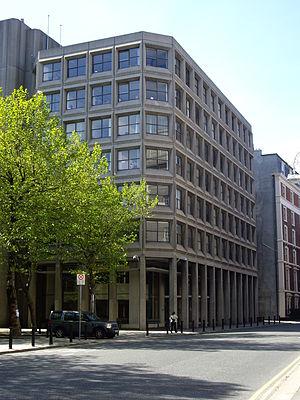
Le département de l'Agriculture, de la Mer et de l'Alimentation de l'Irlande est le département ministériel qui doit assurer le développement durable d'un secteur agro-alimentaire compétitif et centré sur le consommateur et contribuer à une économie et une société rurales dynamiques.